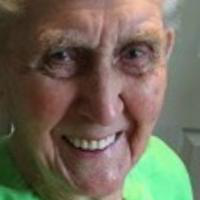
Age group: age 66-80